Arturo Umberto Illia

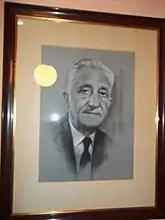
portrait of illia.

The Arturo Umberto Illia House Museum located at 181 Avellaneda street in the downtown neighborhood of Cruz del Eje, in the Province of Córdoba, Argentina, was declared a National Historic Monument on 27 November 2001, by Law 25,533.